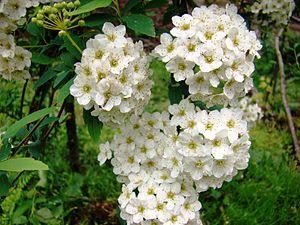
Les spirées sont des arbustes de la famille des Rosacées dont la taille varie de 0,5 m à 2 m suivant les espèces.